Guilty Bystander

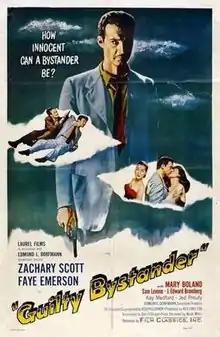
Theatrical release poster

Guilty Bystander is a 1950 American crime drama film noir directed by Joseph Lerner, and starring Zachary Scott and Faye Emerson. The film was shot on location entirely in New York City. It also marked the last motion picture screen appearances for character actors Mary Boland and J. Edward Bromberg.